Chevra kadisha

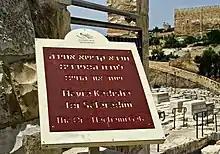
Hevra Kadisha for Sefaradim, the Or-Hachaim Gate

The term chevra kadisha gained its modern sense of "burial society" in the nineteenth century. It is an organization of Jewish men and women who see to it that the bodies of deceased Jews are prepared for burial according to Jewish tradition and are protected from desecration, willful or not, until burial. Two of the main requirements are the showing of proper respect for a corpse, and the ritual cleansing of the body and subsequent dressing for burial. It is usually referred to as a burial society in English.